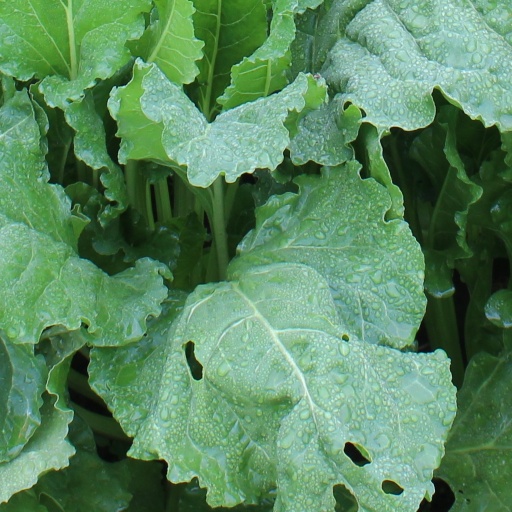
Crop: sugar beet